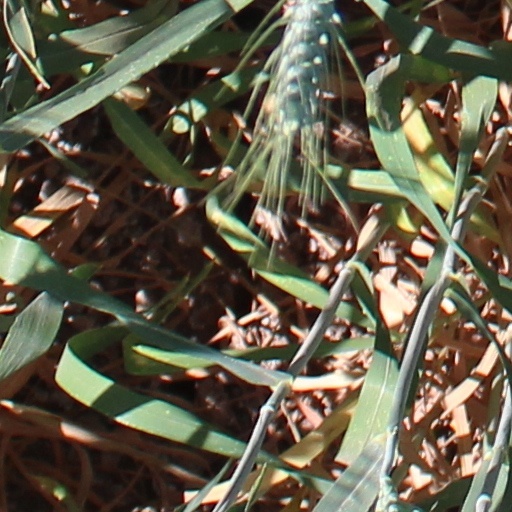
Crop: wheat